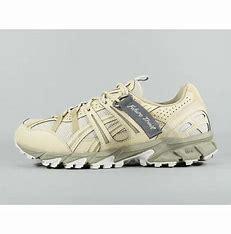
Brand: Asics
Model: Gel Sonoma 15 50